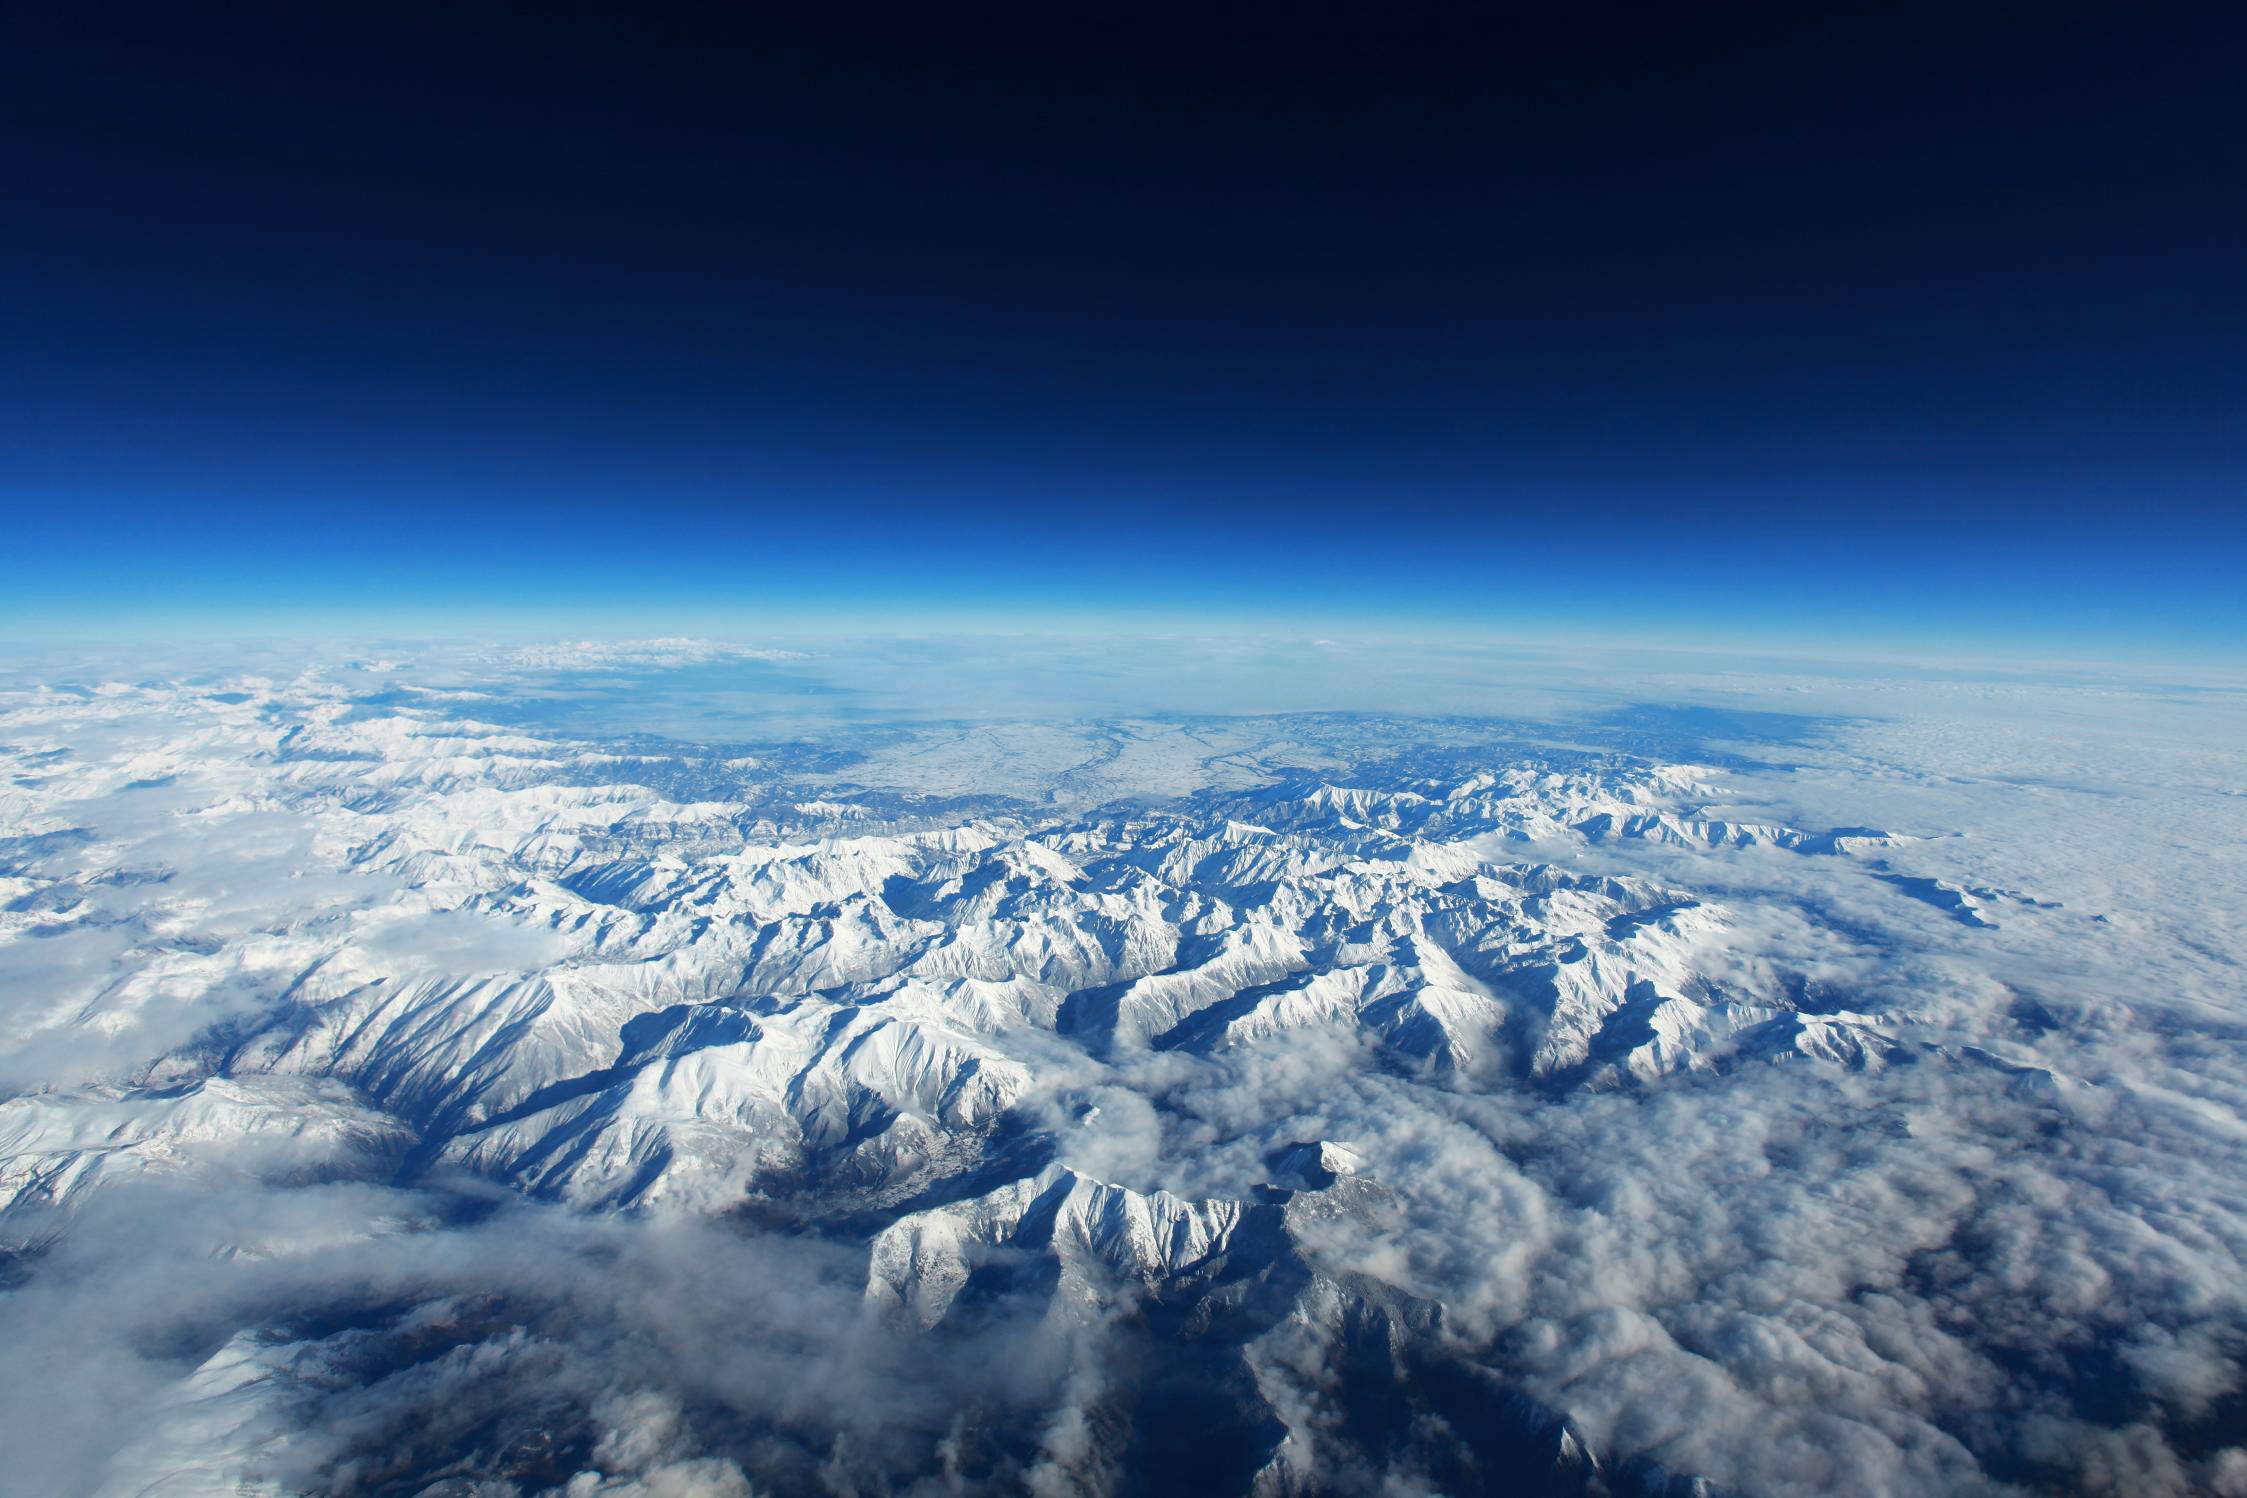
landscape, horizon, mountain, snow, cloud, sky, atmosphere, mountain range, arctic, plain, summit, clouds, earth, mountains, alps, plateau, pyrenees, zenith, bird's eye view, arctic ocean, aerial photography, atmosphere of earth, mountainous landforms, geological phenomenon